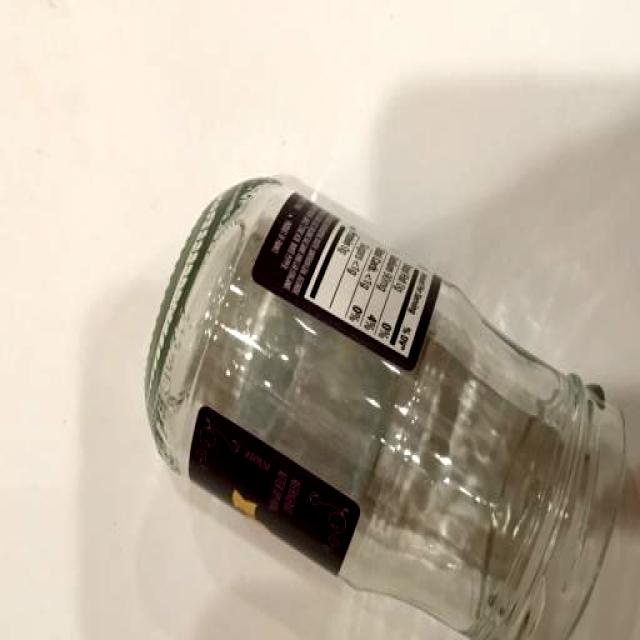
Label: Glass